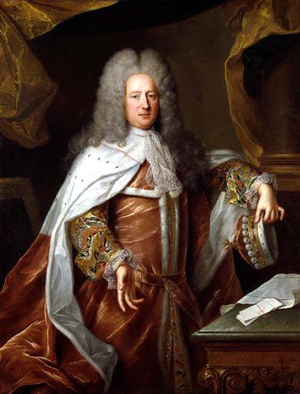
Henry St John, vicomte Bolingbroke, né le 16 septembre 1678 à Battersea et mort le 12 décembre 1751, est un homme politique et philosophe britannique.